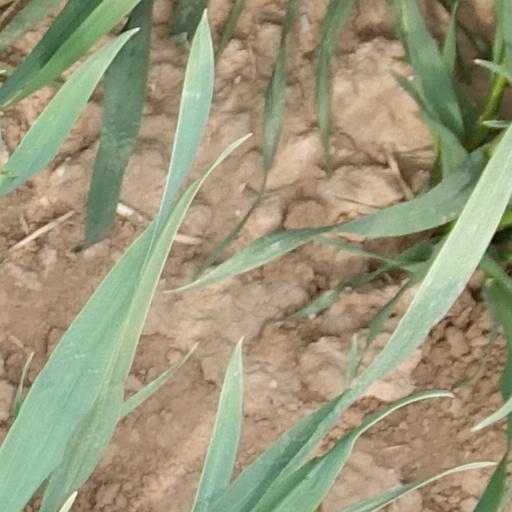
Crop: wheat